Joseline's Cabaret

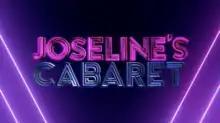

Joseline's Cabaret is a reality television series that premiered on January 19, 2020, on the Zeus Network. It documents the interactions between Puerto Rican rapper Joseline Hernandez and several young women that compete to dance with Hernandez during her cabaret shows, which often involve verbal and physical altercations. Many cast members are invited back for multiple seasons, while the second and fifth seasons see the women compete for a cash prize.